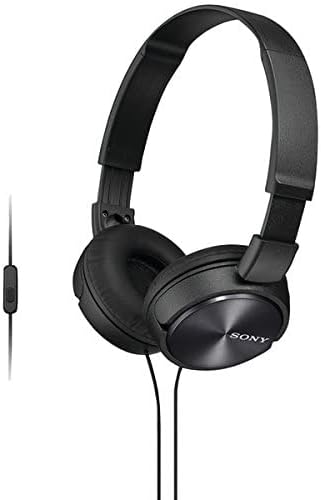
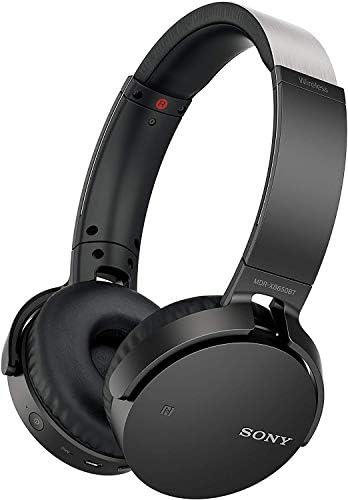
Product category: headphones
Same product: no